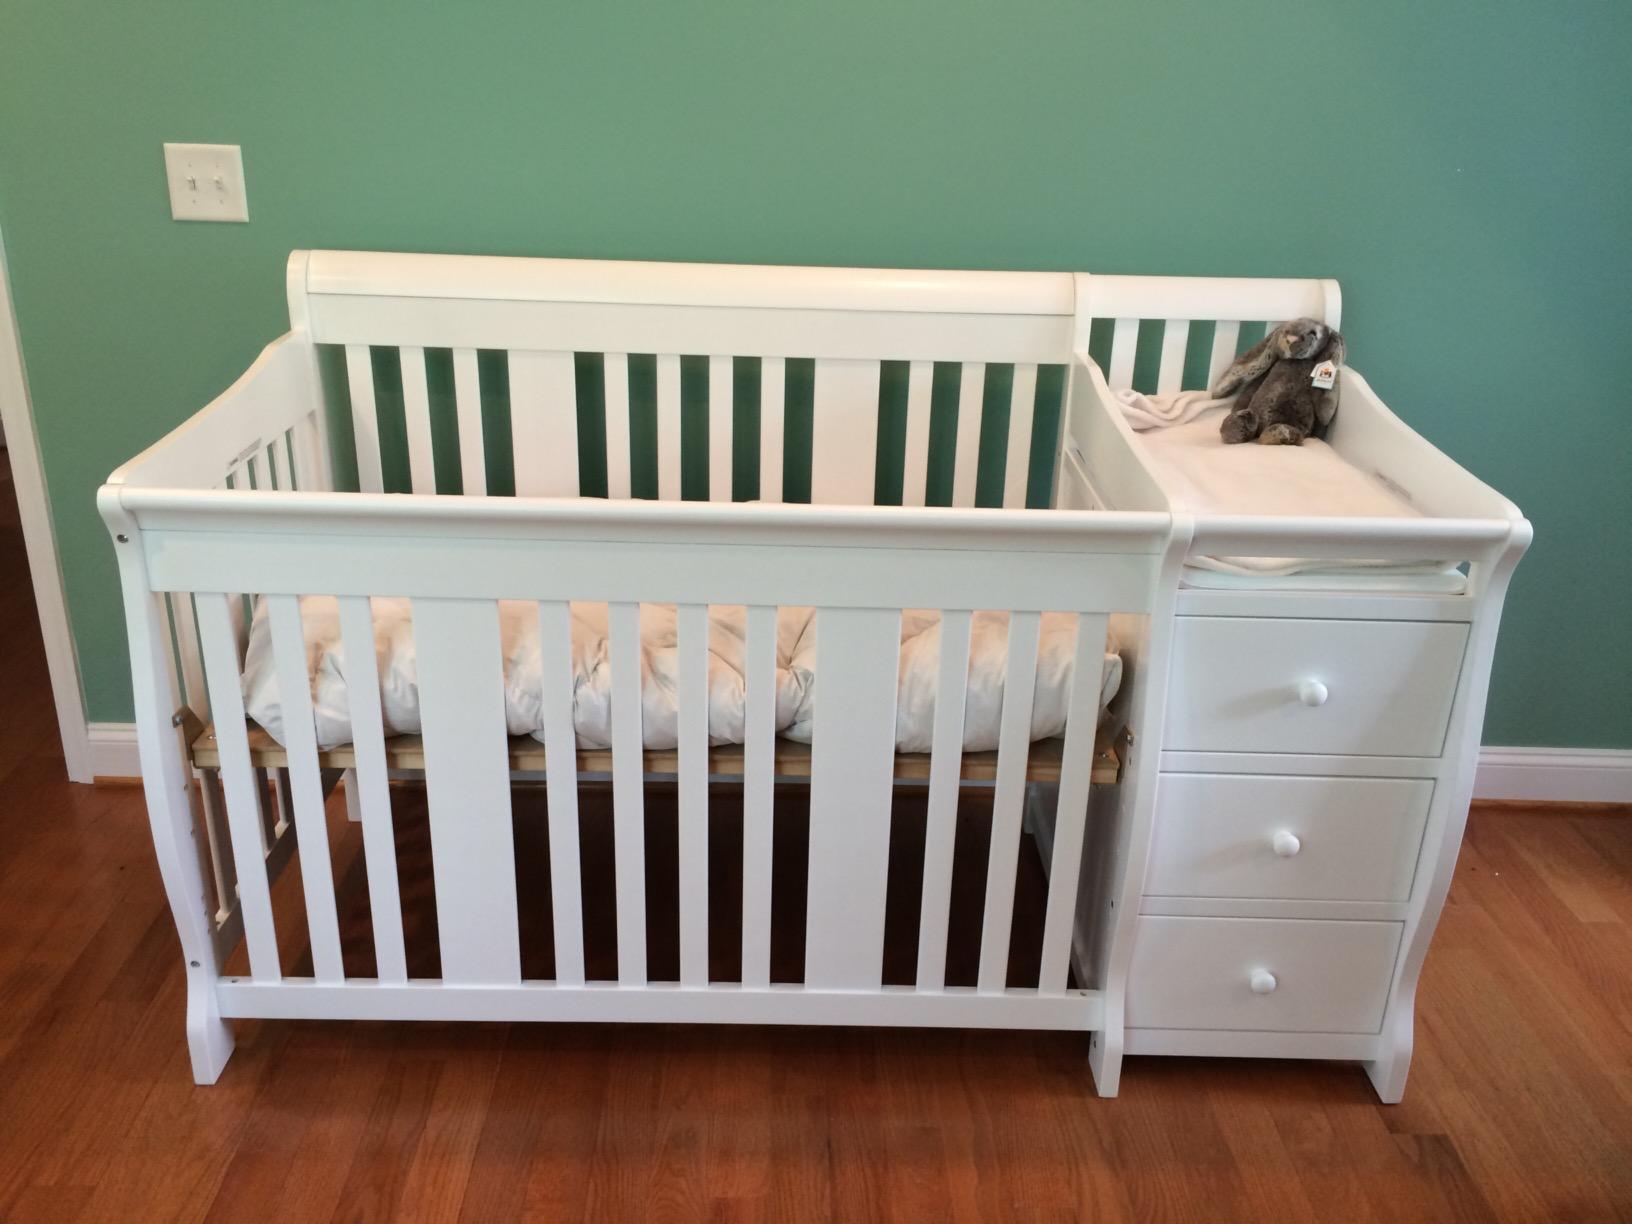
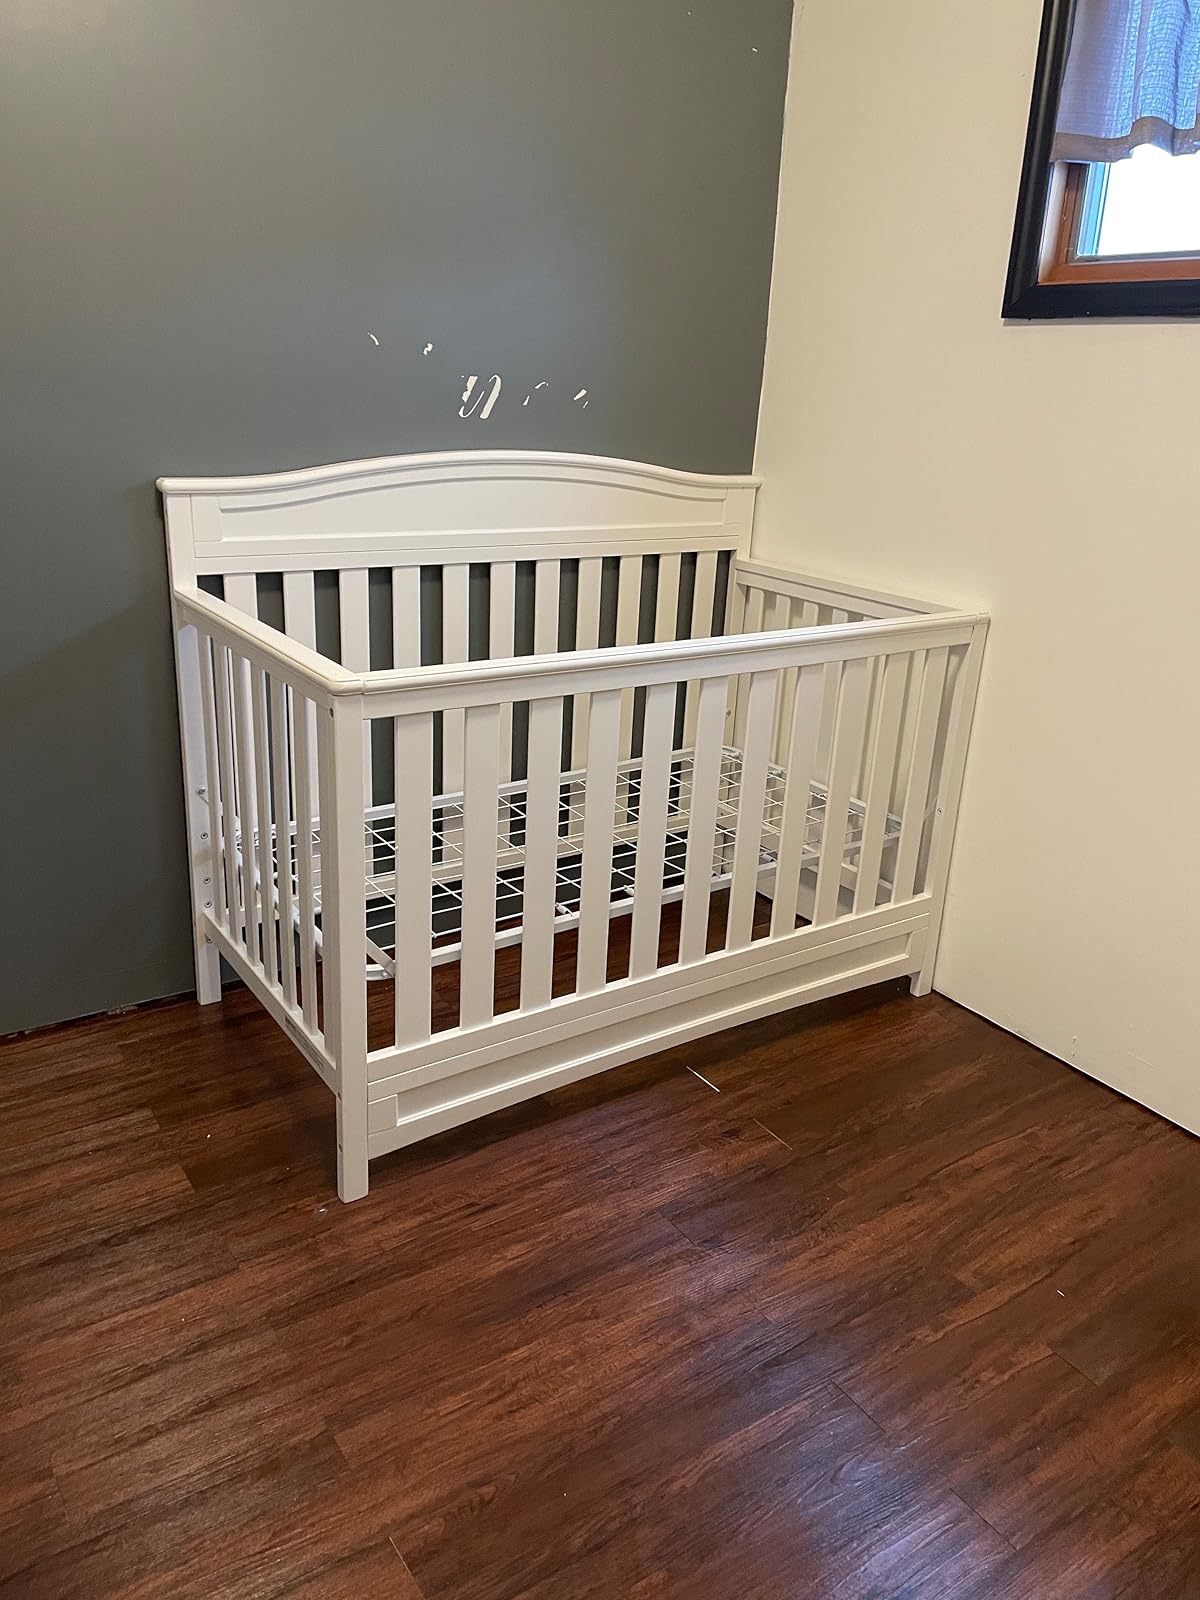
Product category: products_crib
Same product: no